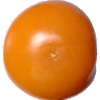
Label: yellow_tomato